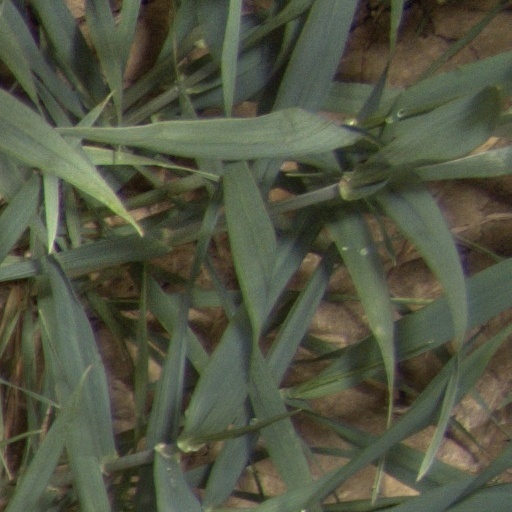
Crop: wheat